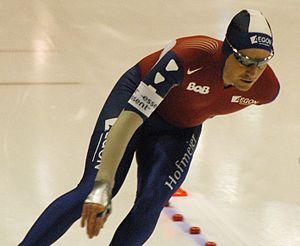
Bob Johannes Carolus de Jong, né le 13 novembre 1976 à Leimuiden, est un patineur de vitesse néerlandais spécialisé dans le 5000 et le 10000 mètres.